Ian Beattie

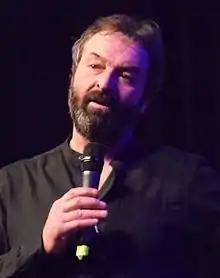
Beattie in 2015

Ian Beattie (born 3 March 1965) is an actor from Northern Ireland. He is best known for playing Antigonus in the film "Alexander" (2004) and Ser Meryn Trant in the television series "Game of Thrones" (2011–2015).